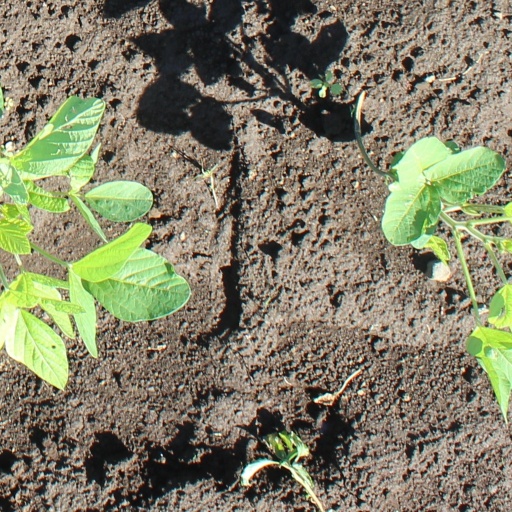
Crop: soybean